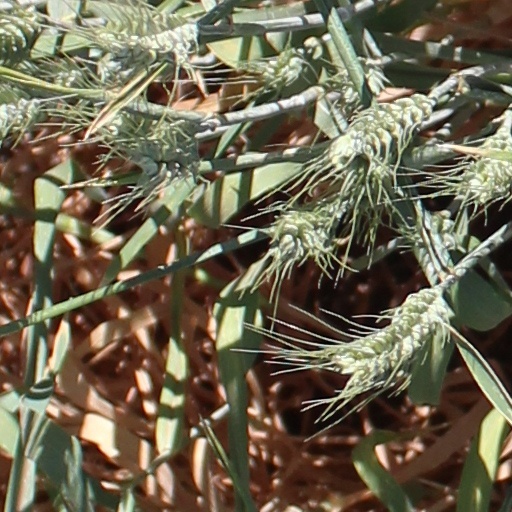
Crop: wheat